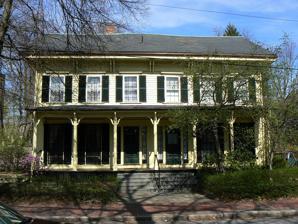
Building: E. H. Brabrook House
Country: Georgia
Year built: 1849
Historic house in Massachusetts, United States United States historic place E. H. Brabrook House U.S. National Register of Historic Places Show map of Massachusetts Show map of the United States Location 42–44 Avon Street, Cambridge, Massachusetts Coordinates 42°22′59″N 42°22′59″E / 42.38306°N 42.38306°E / 42.38306; 42.38306 Built 1849 Architectural style Greek Revival, Italianate MPS Cambridge MRA NRHP reference No. 86001276 Added to NRHP May 19, 1986 The E. H. Brabrook House is an historic duplex house in Cambridge, Massachusetts .  It is a two-story wood-frame structure, six bays wide, with a side gable roof and a porch extending across its front facade.  It was built in 1849 by Ezra Brabrook, a local furniture dealer.  It is one of the first Italianate houses in Old Cambridge, retaining distinctive Greek Revival characteristics such as its corner pilasters and front door sidelight windows, while including an Italianate wide cornice and brackets. The house was listed on the National Register of Historic Places in 1986. See also National Register of Historic Places listings in Cambridge, Massachusetts References